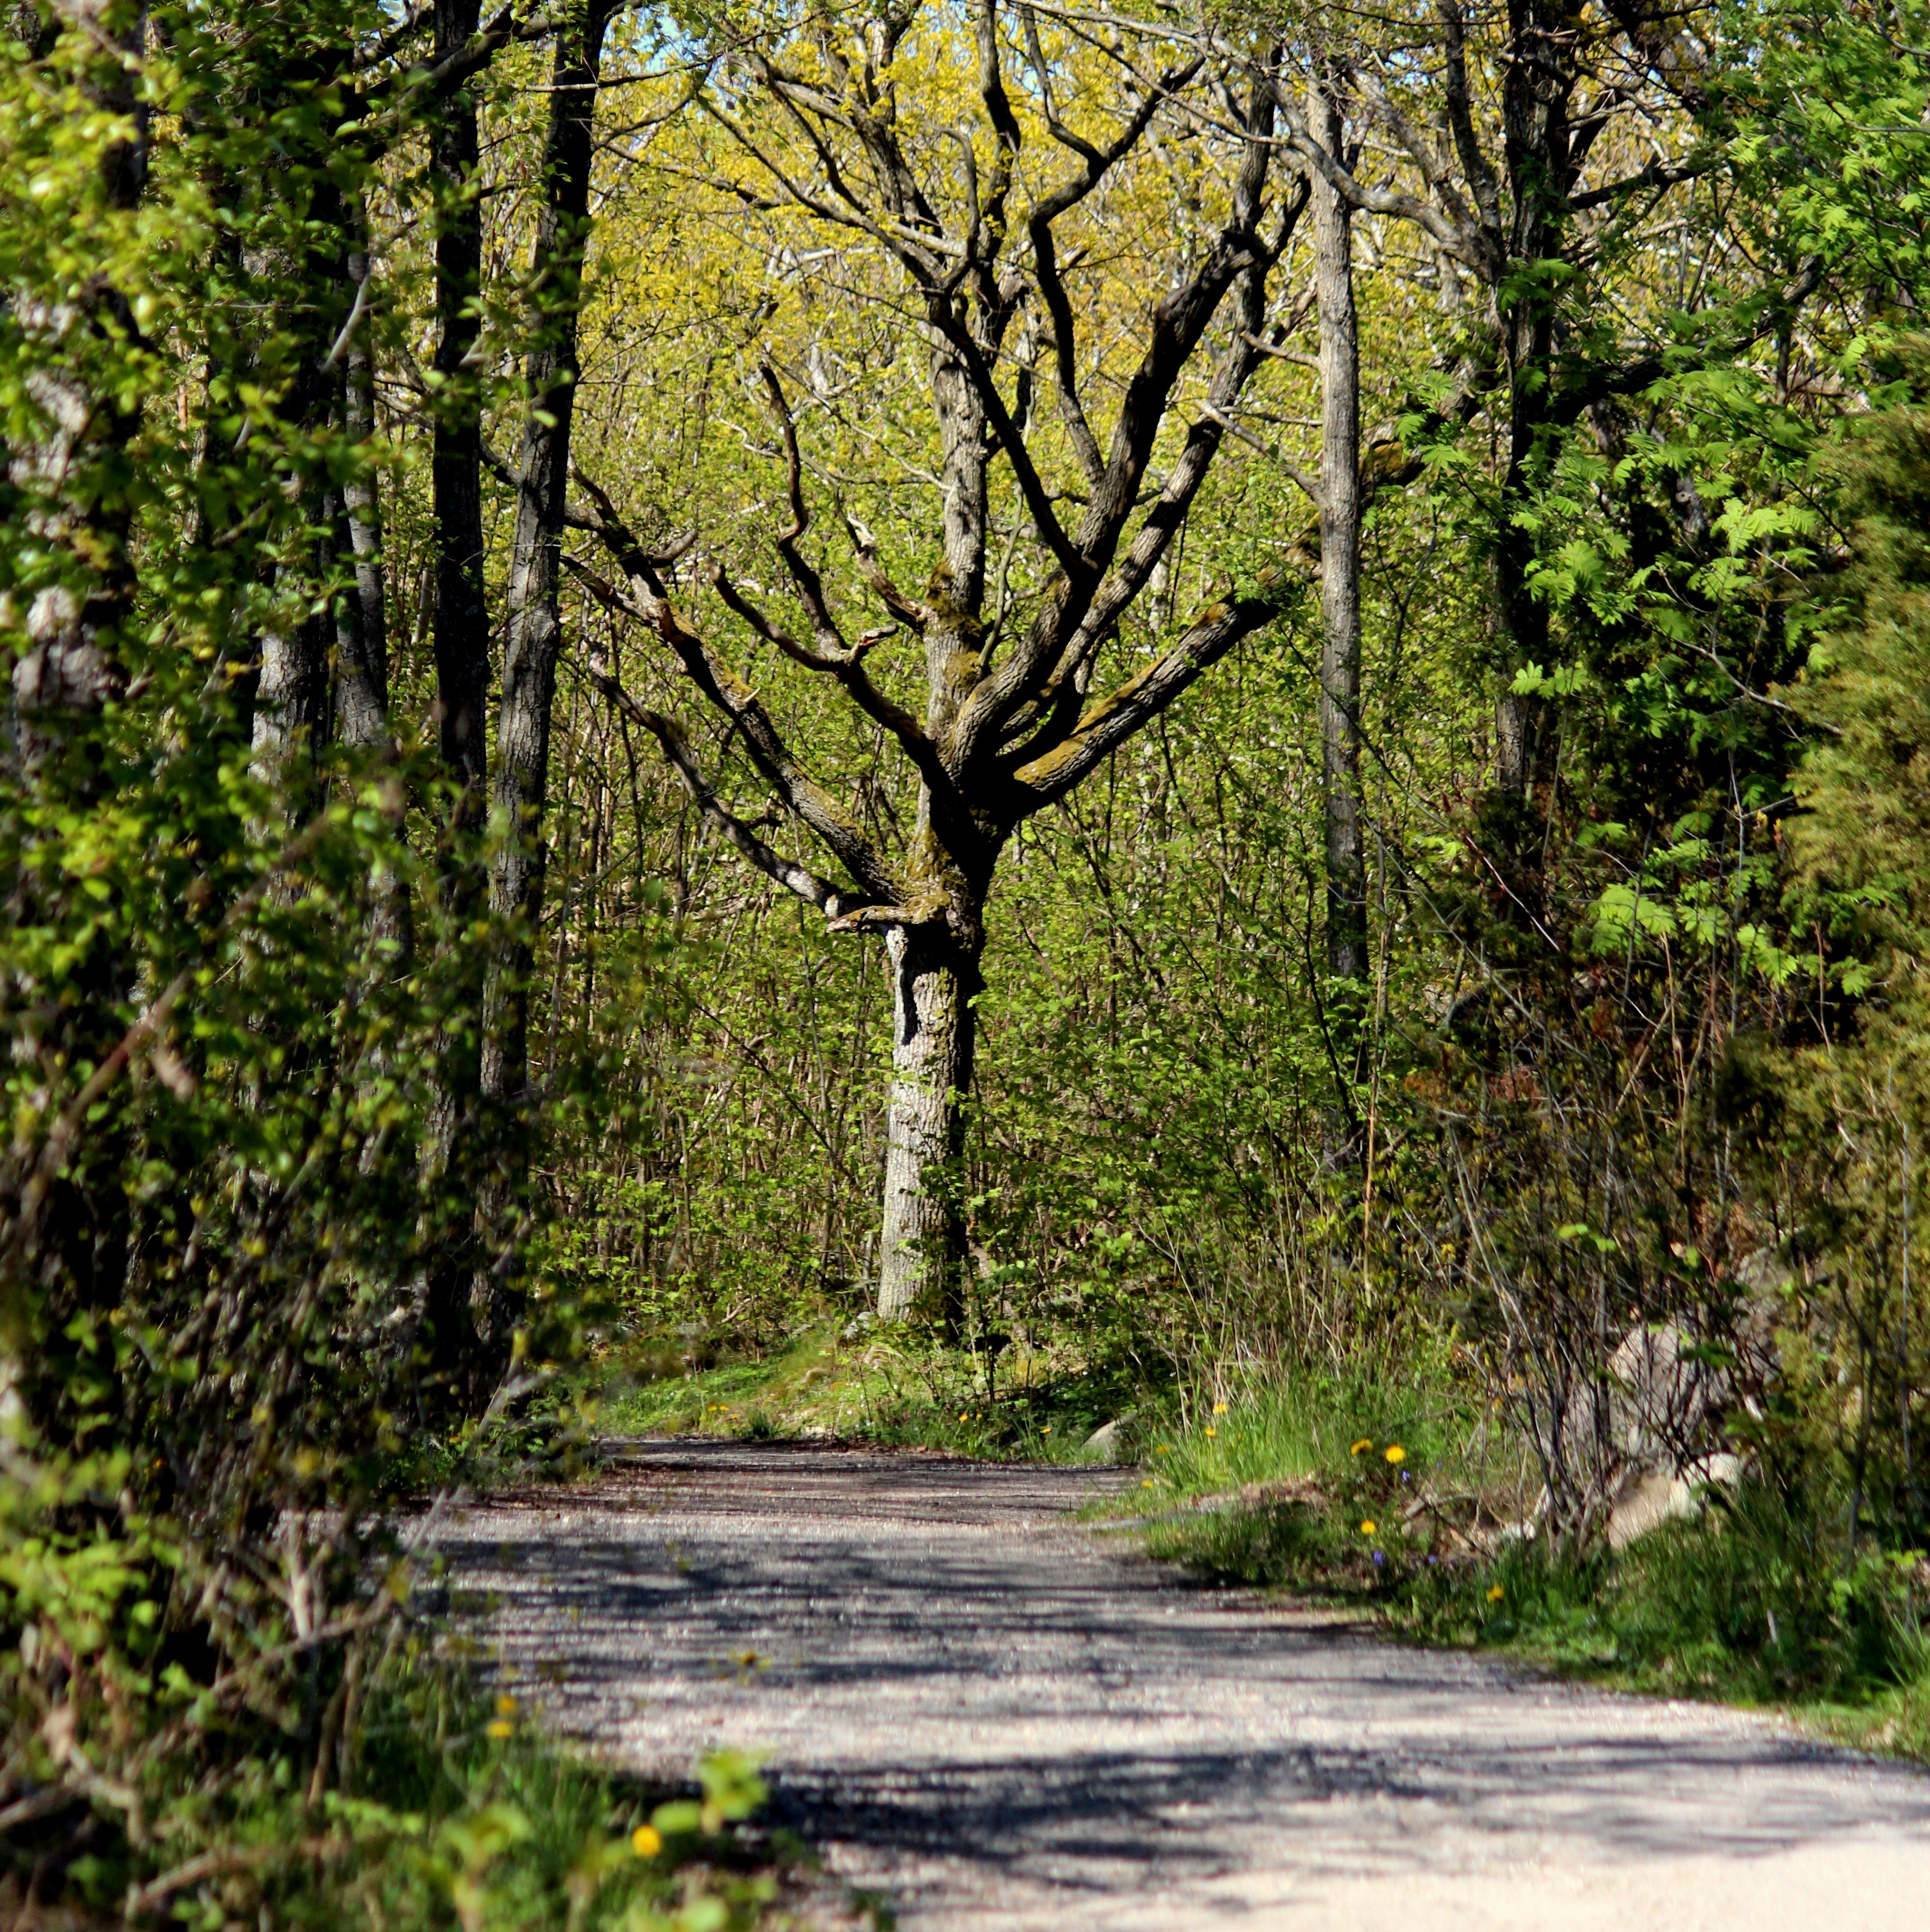
tree, nature, forest, branch, plant, sun, road, trail, countryside, sunlight, leaf, flower, country, spring, green, natural, autumn, season, sunny, deciduous, grove, woodland, habitat, ecosystem, forest landscape, natural environment, woody plant, temperate broadleaf and mixed forest